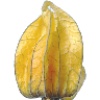
Label: physalis_with_husk